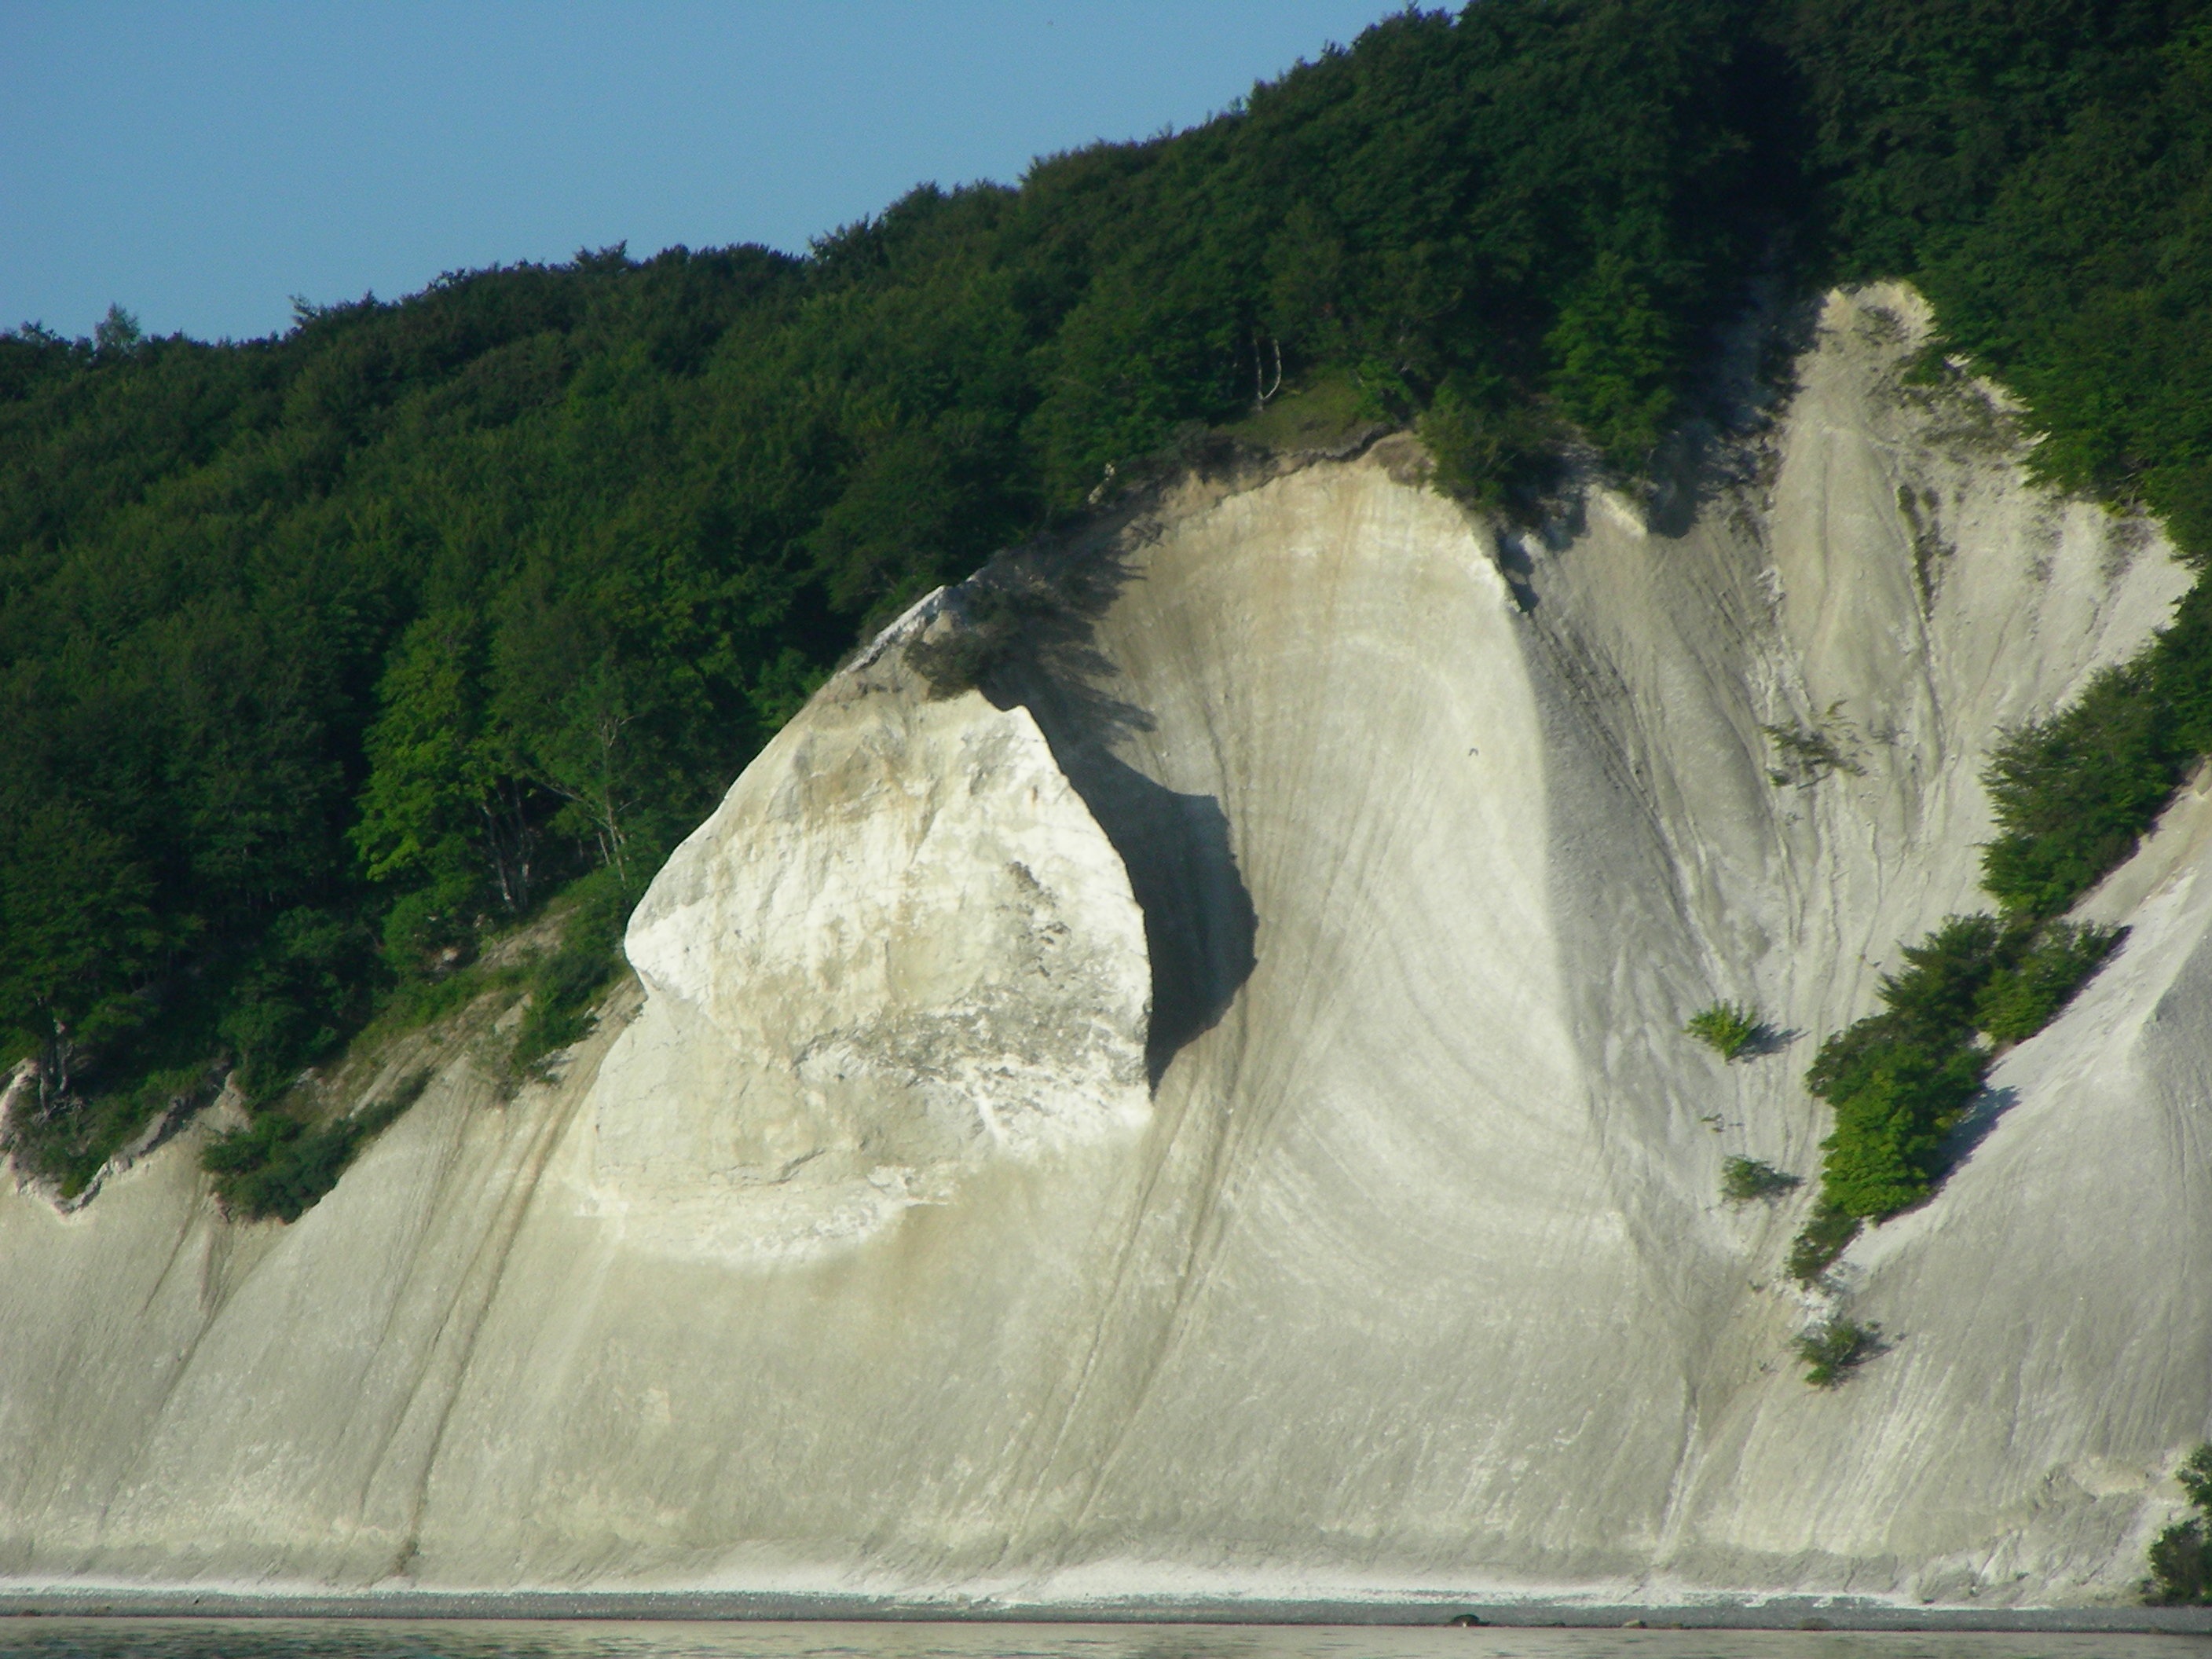
coast, water, waterfall, mountain range, cliff, rapid, fjord, terrain, body of water, geology, cliffs, denmark, water feature, glacial landform, geological phenomenon, mons klint